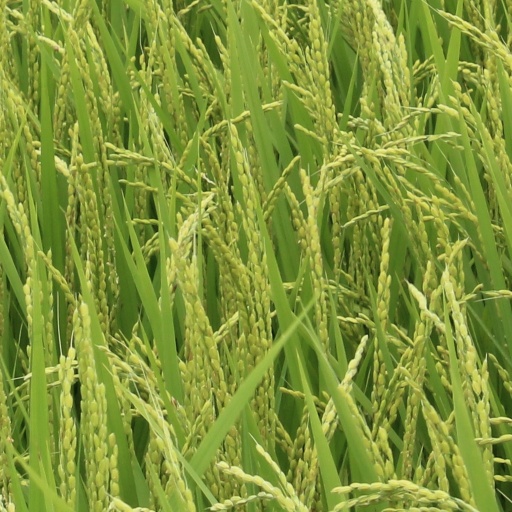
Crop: rice